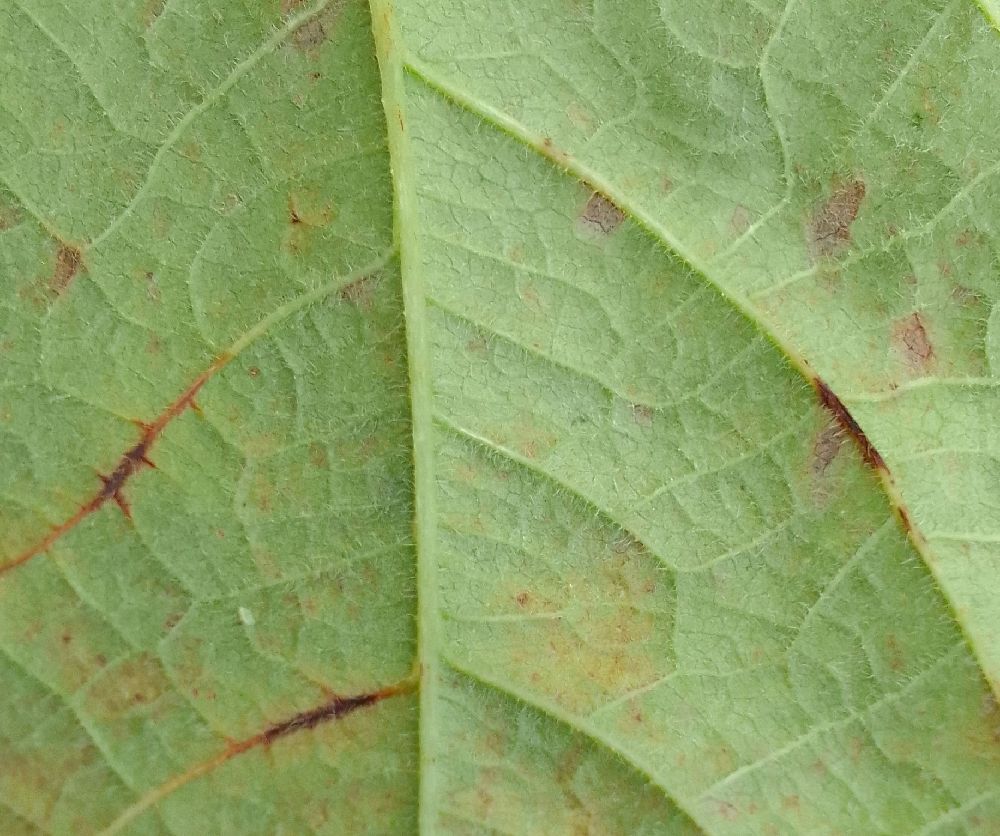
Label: anthracnose